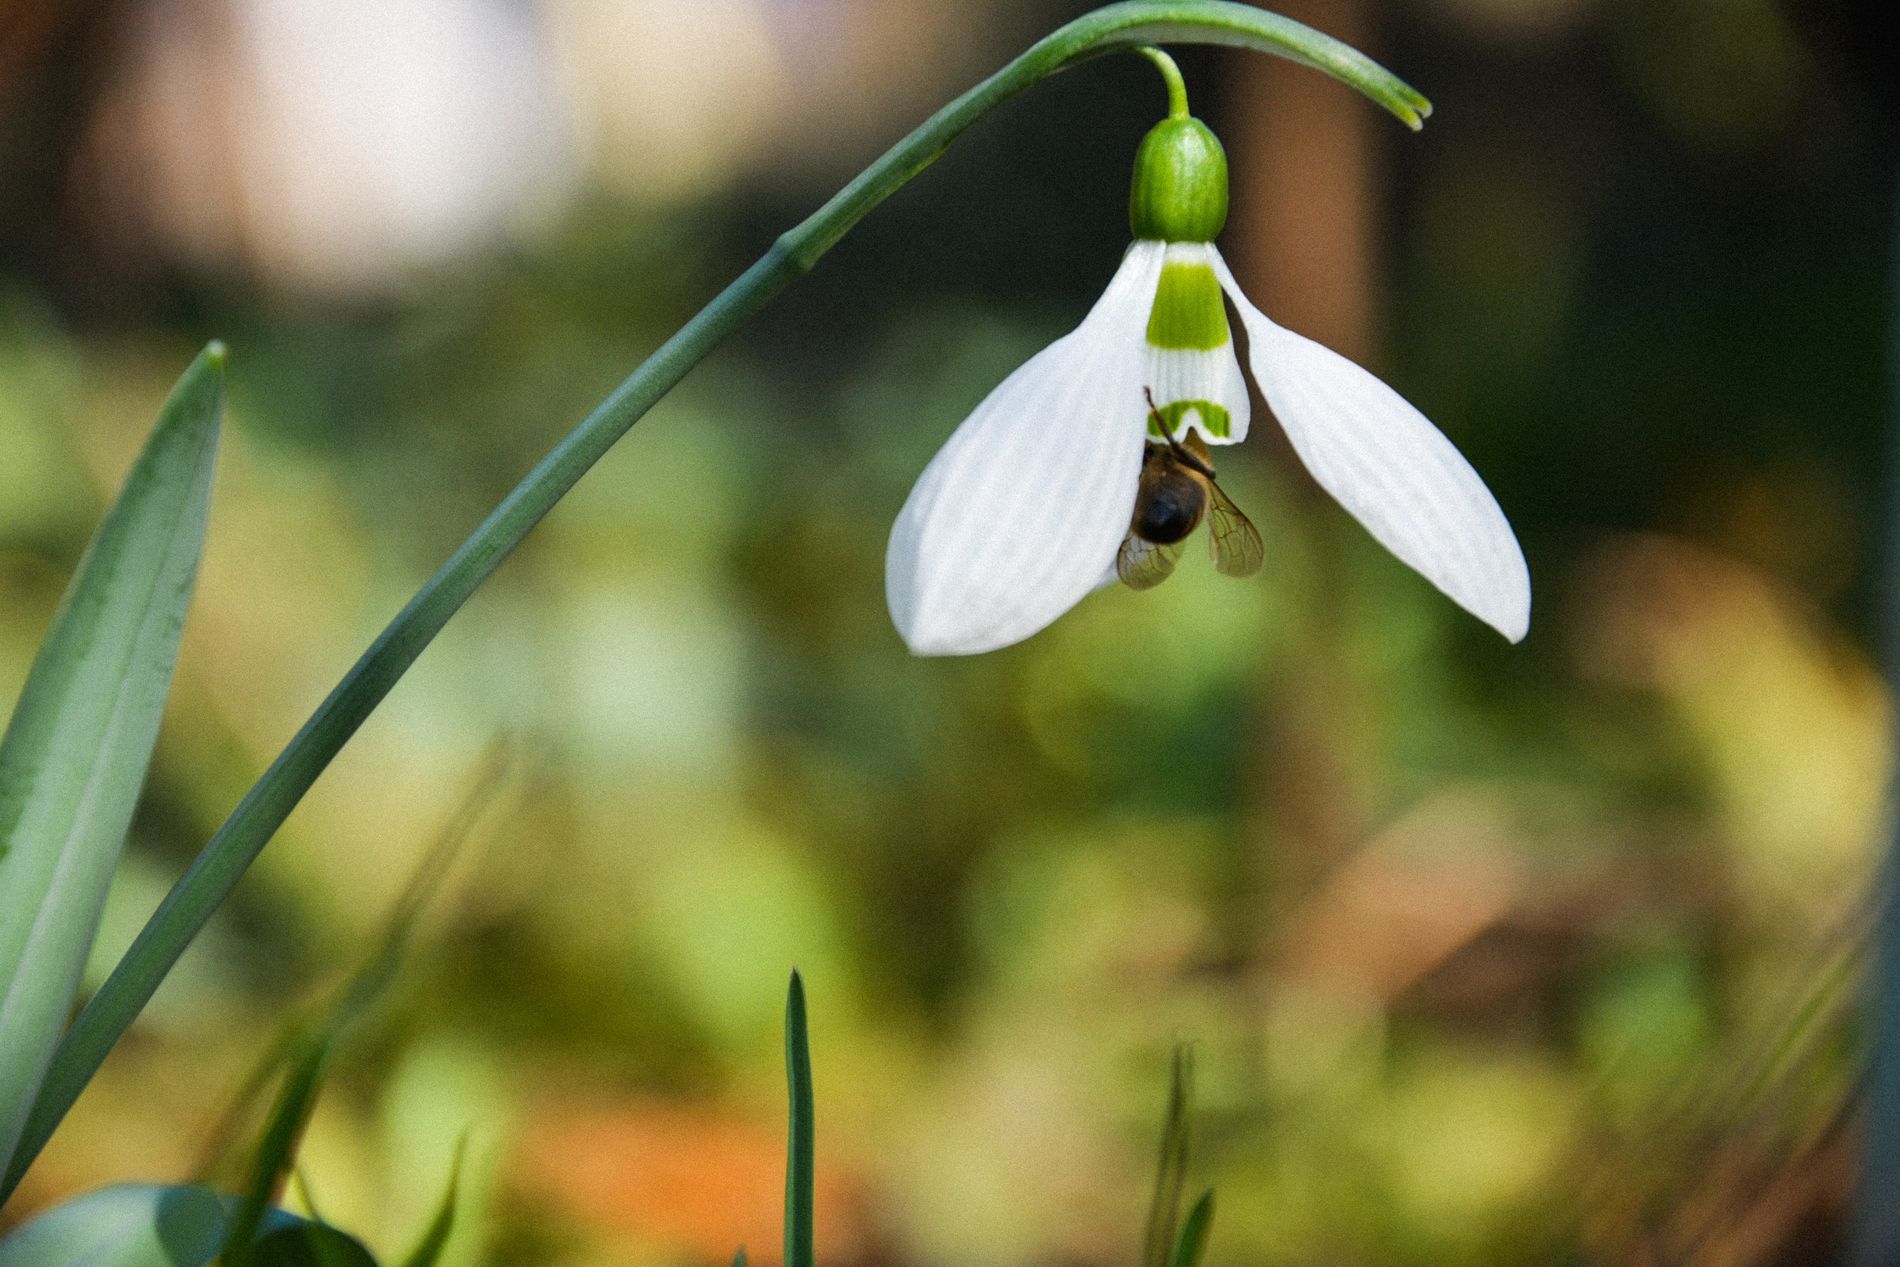
Bee Takes Nectar
The photo shows a curved white flower with a green stem. In the middle of the flower there is a bee takes nectar. The background is blurry, but it appears to be a garden full of flowers and trees.
A close shot captures a white flower with a tiny bee resting on it. The lighting is soft and natural, casting a gentle glow on the flower and the surrounding greenery. The colors consist of shades of green and white, creating a sense of calm and nature. The overall atmosphere of the scene is thoughtful and peaceful, evoking a sense of quiet meditation on nature's small wonders.
Labels: Amaryllidaceae, Flower, Plant, Petal, Animal, Apidae, Bee, Insect, Invertebrate, Honey Bee, Wasp, Bumblebee, Pollen, Anther, Blurry Background, Garden
Camera: NIKON CORPORATION NIKON D7100
Lens: 18.0-105.0 mm f/3.5-5.6
Aperture: F5.6
Exposure: 1/200 sec
ISO: 200
Focal length: 105.0 mm